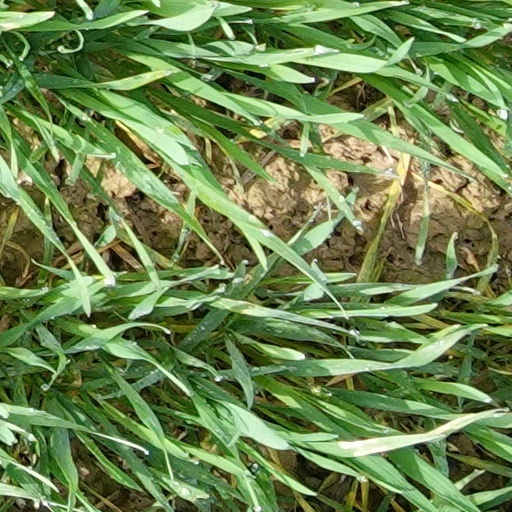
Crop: wheat